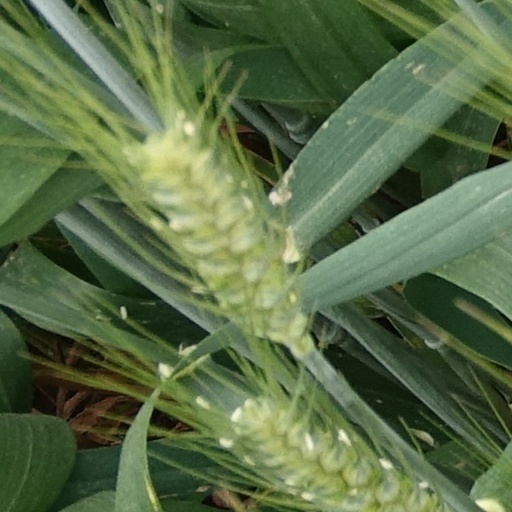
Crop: wheat